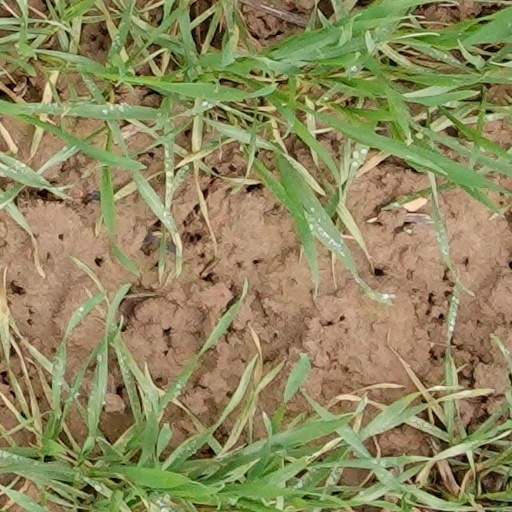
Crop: wheat